John Rolle, 1st Baron Rolle

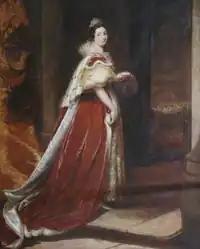
Lady Rolle (née Hon. Louisa Trefusis) (1794–1885), second wife of John Rolle, 1st Baron Rolle (1750–1842) in her peerage robes. Portrait by Thomas Lawrence (1769–1830), collection of Great Torrington Almshouse, Town Lands and Poors Charities, donated by Lord Clinton

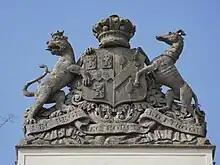
Heraldic achievement of Lord Rolle on top of main gates to Bicton House. The escutcheon shows Rolle impaling Trefusis ("Argent, a chevron between three spindles sable"), the family of his second wife. The sinister supporter, a greyhound, is that of Trefusis. The motto commences "Nec Rege.." ("Not with the King") and therefore dates before 1837, the accession of Queen Victoria

On 24 September 1822 at Huish, Devon, the seat of Lord Clinton, at the age of 72 Rolle married his very distant cousin the 28-year-old Louisa Trefusis (1794–1885), daughter of Robert George William Trefusis, 17th Baron Clinton (1764–1797). Whilst Rolle himself was descended from George Rolle (died 1573), of Marhayes in the parish of Week St Mary in Cornwall, the second son of the founder of the family, George Rolle of Stevenstone (died 1552), MP for Barnstaple, Louisa was descended from the latter's fourth son Henry Rolle, who had married Margaret Yeo, the heiress of Heanton Satchville in Petrockstowe parish, Devon. Henry Rolle's great-grandson Robert Rolle (died 1660), MP, of Heanton Satchville, had married Lady Arabella Clinton, one of the two co-heiresses of their nephew Edward Clinton, 5th Earl of Lincoln and 13th Baron Clinton (died 1692). On the extinction of the senior line of the Rolle-Clinton union on the death of George Walpole, 3rd Earl of Orford and 16th Baron Clinton, their heir became the descendants of their daughter Bridget Rolle (1648–1721) who had married in 1672 Francis Trefusis of the manor of Trefusis in Cornwall. Louisa Trefusis, the second wife of Lord Rolle, was fifth in descent from Francis Trefusis and Bridget Rolle, being the daughter of Robert George William Trefusis, 17th Baron Clinton (1764–1797), of Trefusis, Cornwall. An epigram "much bandied about the county" at the time of the marriage went as follows: